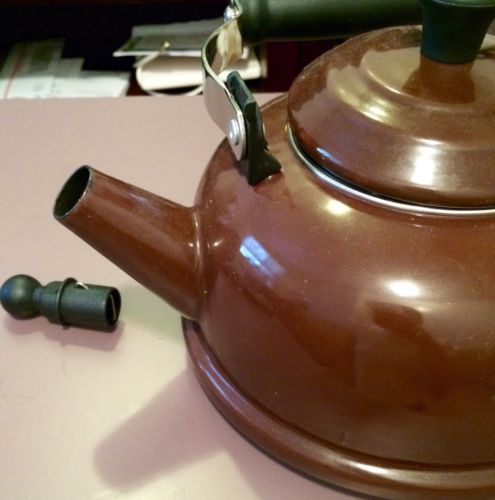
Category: kettle